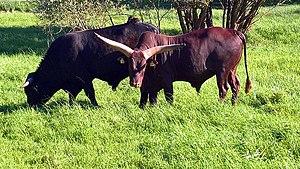
Le projet Auerrind est un projet d'élevage d'une race bovine de type aurochs appelée Auerrind. Le mot Auerrind est composé d'Auer, et de rind. À court et à moyen terme, le bétail Auerrind devrait se rapprocher le plus possible du phénotype de l'aurochs, de son comportement et de sa génétique, grâce à une reproduction ciblée. À moyen et long terme, la réintroduction, le marronage et la sélection naturelle de ces animaux devraient permettre d'assurer le rôle écologique autrefois exercé par l'aurochs. Le projet Auerrind a été créé en 2013 au laboratoire en plein air de Lauresham du monastère Lorsch en Hesse. Il s'est développé à partir d'un projet précédent et est indépendant depuis 2015. Les premiers veaux croisés de la génération F1 sont nés en 2016.